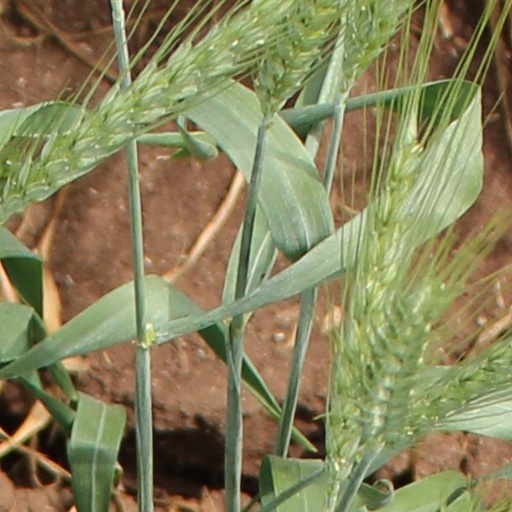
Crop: wheat